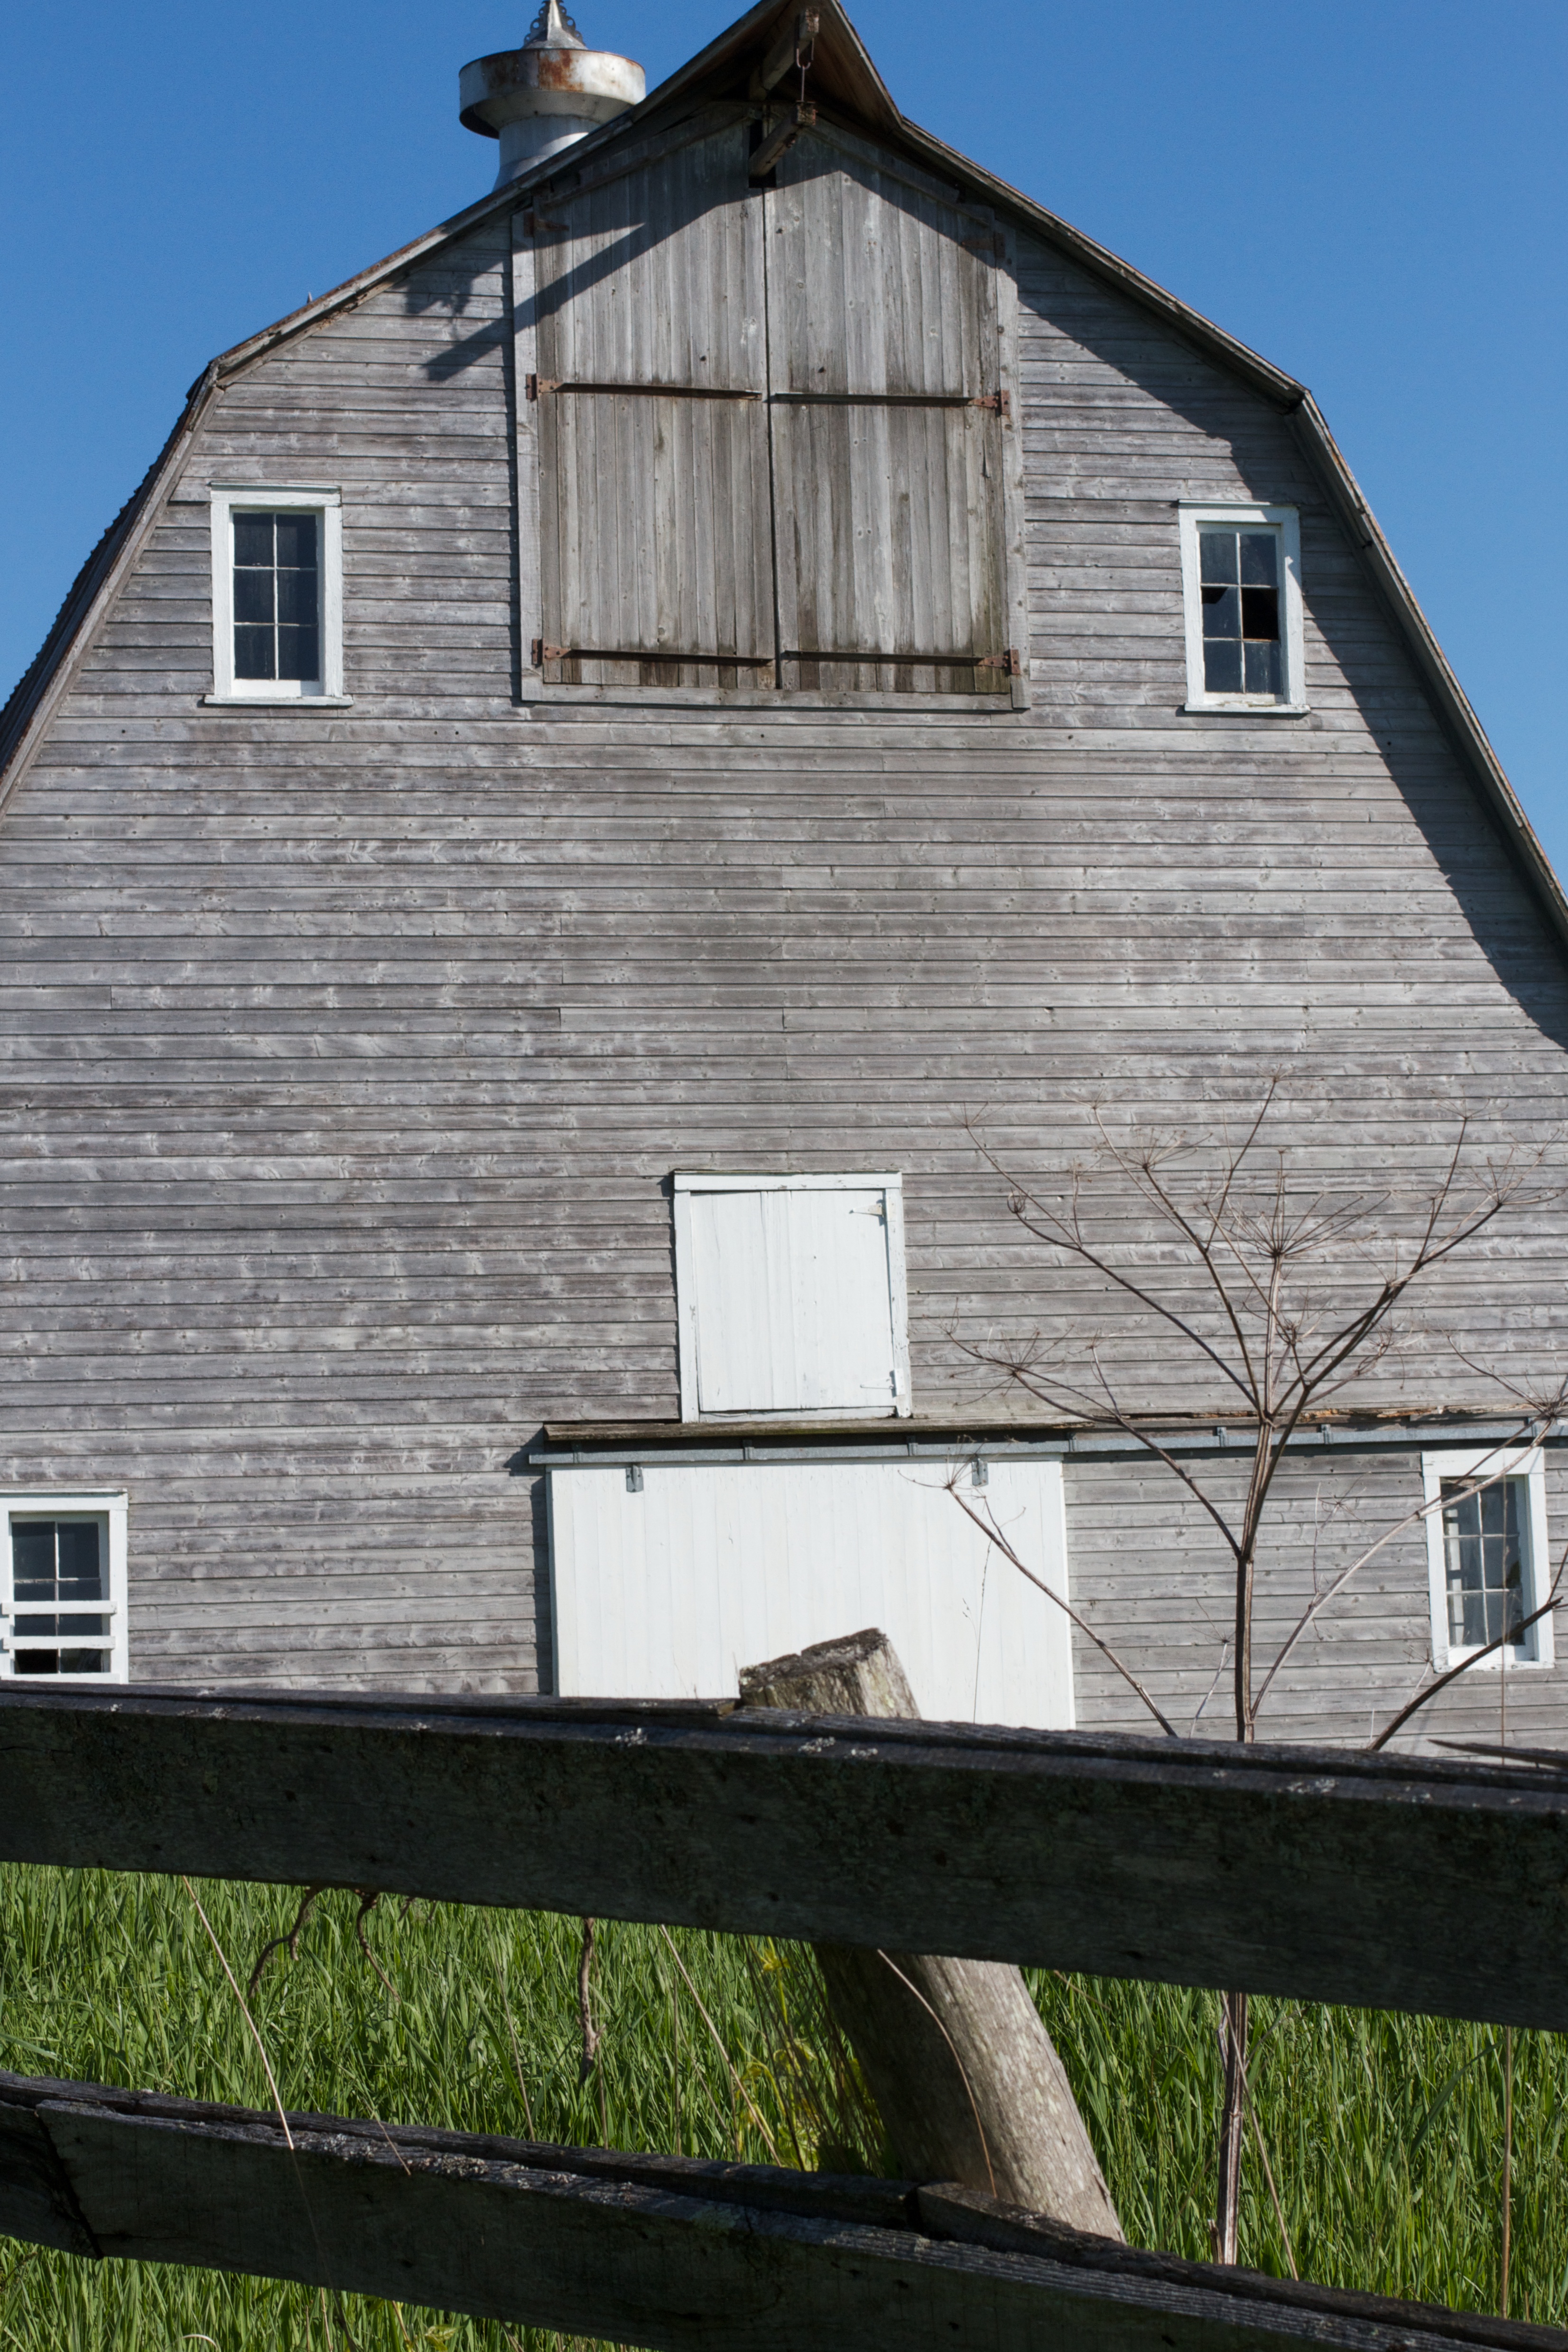
architecture, house, window, roof, building, barn, home, cottage, facade, church, chapel, place of worship, raildog